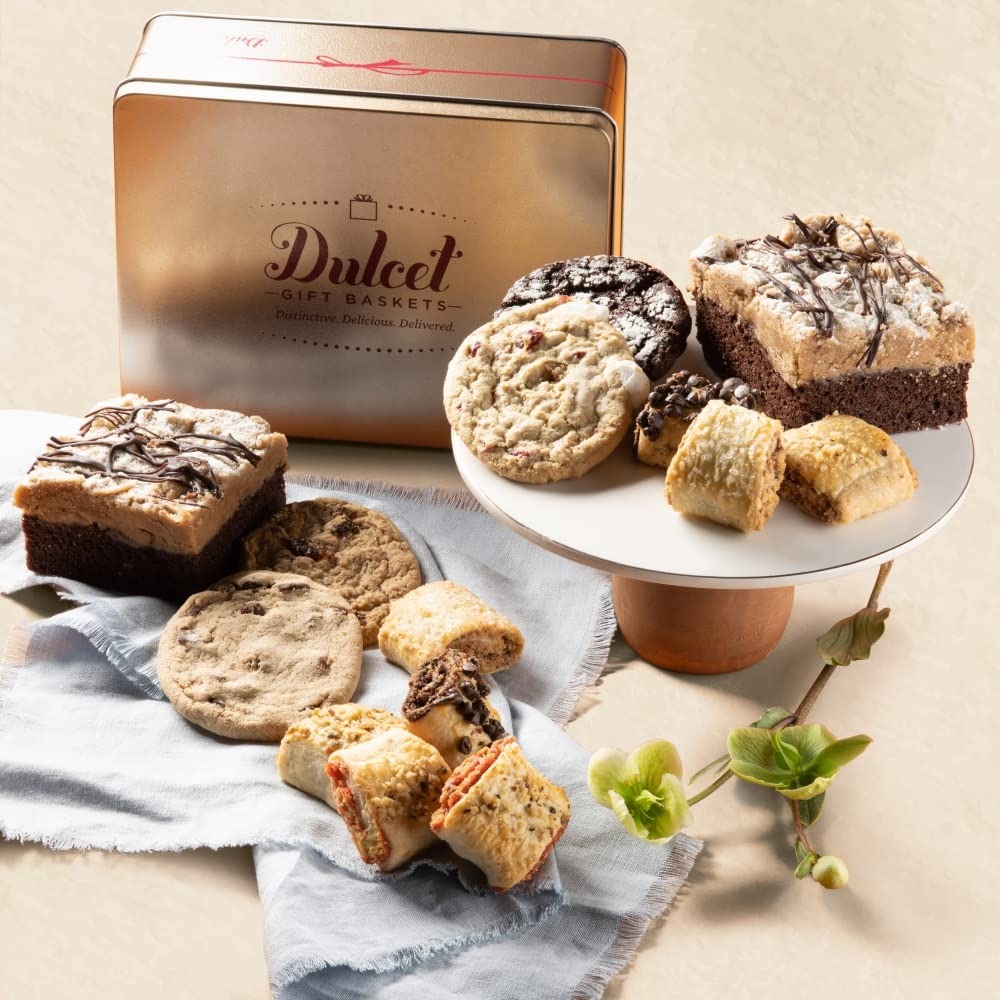
Item Name: Old Fashioned Bakery Gift Tin - Gourmet Box for Anniversary, Wedding, Housewarming - Ideal for All Occasions - Family & Office Gatherings - Men & Women - Baked Goods, Dessert Sweets
Bullet Point 1: THE ULTIMATE BAKERY DELIGHT! Looking for a gift that goes to every occasion? Well, your search is over! Dulcet's Bakery Gift Basket is what you need! Gift includes 2 Chocolate Crumb Cake, 4 Assorted Cookies flavors include: Oatmeal Raisin, Crinkle, Cranberry White Chip, and/or Chocolate Chip, and 1/2 Lb. Assorted Rugelah-flavors include: Raspberry, Cinnamon Sugar, Chocolate Chip, and/or Apricot.
Bullet Point 2: SAY THANK YOU WITH THESE DELICIOUS TREATS: Whether you are expressing gratitude to your hostess for a beautiful experience, a colleague for pitching in, or a friend for simply being there, this classic gift basket says it all. Brimming with absolutely delicious treats, this basket is sure to provoke your sincerest emotions to your loved ones.
Bullet Point 3: EYE ON THE PRIZE: Dulcet’s beautiful presentation continuously wow its recipients, The basket is exquisite but what’s inside is what really counts. Each baked snack, made from the finest ingredients, is hand packaged individually and carefully placed in our rich maroon box tied with a ribbon.
Bullet Point 4: FRESHNESS: Our goal is to bring you the very best in design. Each Dulcet pastry is individually wrapped to ensure the utmost freshness. All of our amazing pastries. We have the right to change Products and Flavors upon availability for equal valued products.
Bullet Point 5: SATISFACTION: We love our present basket so much, and we're sure you will feel the same. If, for any reason, you or your recipient aren't fully satisfied with our products, we'll be there for you! What are you waiting for? Buy us with confidence!
Value: 1.0
Unit: Count

Price: 59.99